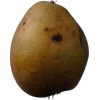
Label: Pear 3